Ultrastar (hard disk drive)

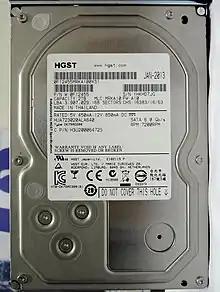
2 TB HGST (now WD) Ultrastar

Ultrastar is a Western Digital brand of enterprise-class high performance 3.5-inch hard disk drives (HDDs) and solid-state drives (SSDs). For years the product line holds a reputation of the most reliable magnetic storage on the market.